Argenteuil

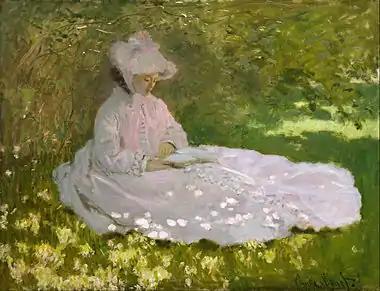
In his 1872 painting, "Springtime", Monet was interested in studying how unblended dabs of color could suggest the effect of brilliant sunlight filtered through leaves The Walters Art Museum.

The name Argenteuil is recorded for the first time in a royal charter of 697 as "Argentoialum", from a Latin/Gaulish root "argento" meaning "silver", "silvery", "shiny", perhaps in reference to the gleaming surface of the river Seine, on the banks of which Argenteuil is located, and from a Gaulish language suffix "-ialo" meaning "clearing, glade" or "place of".